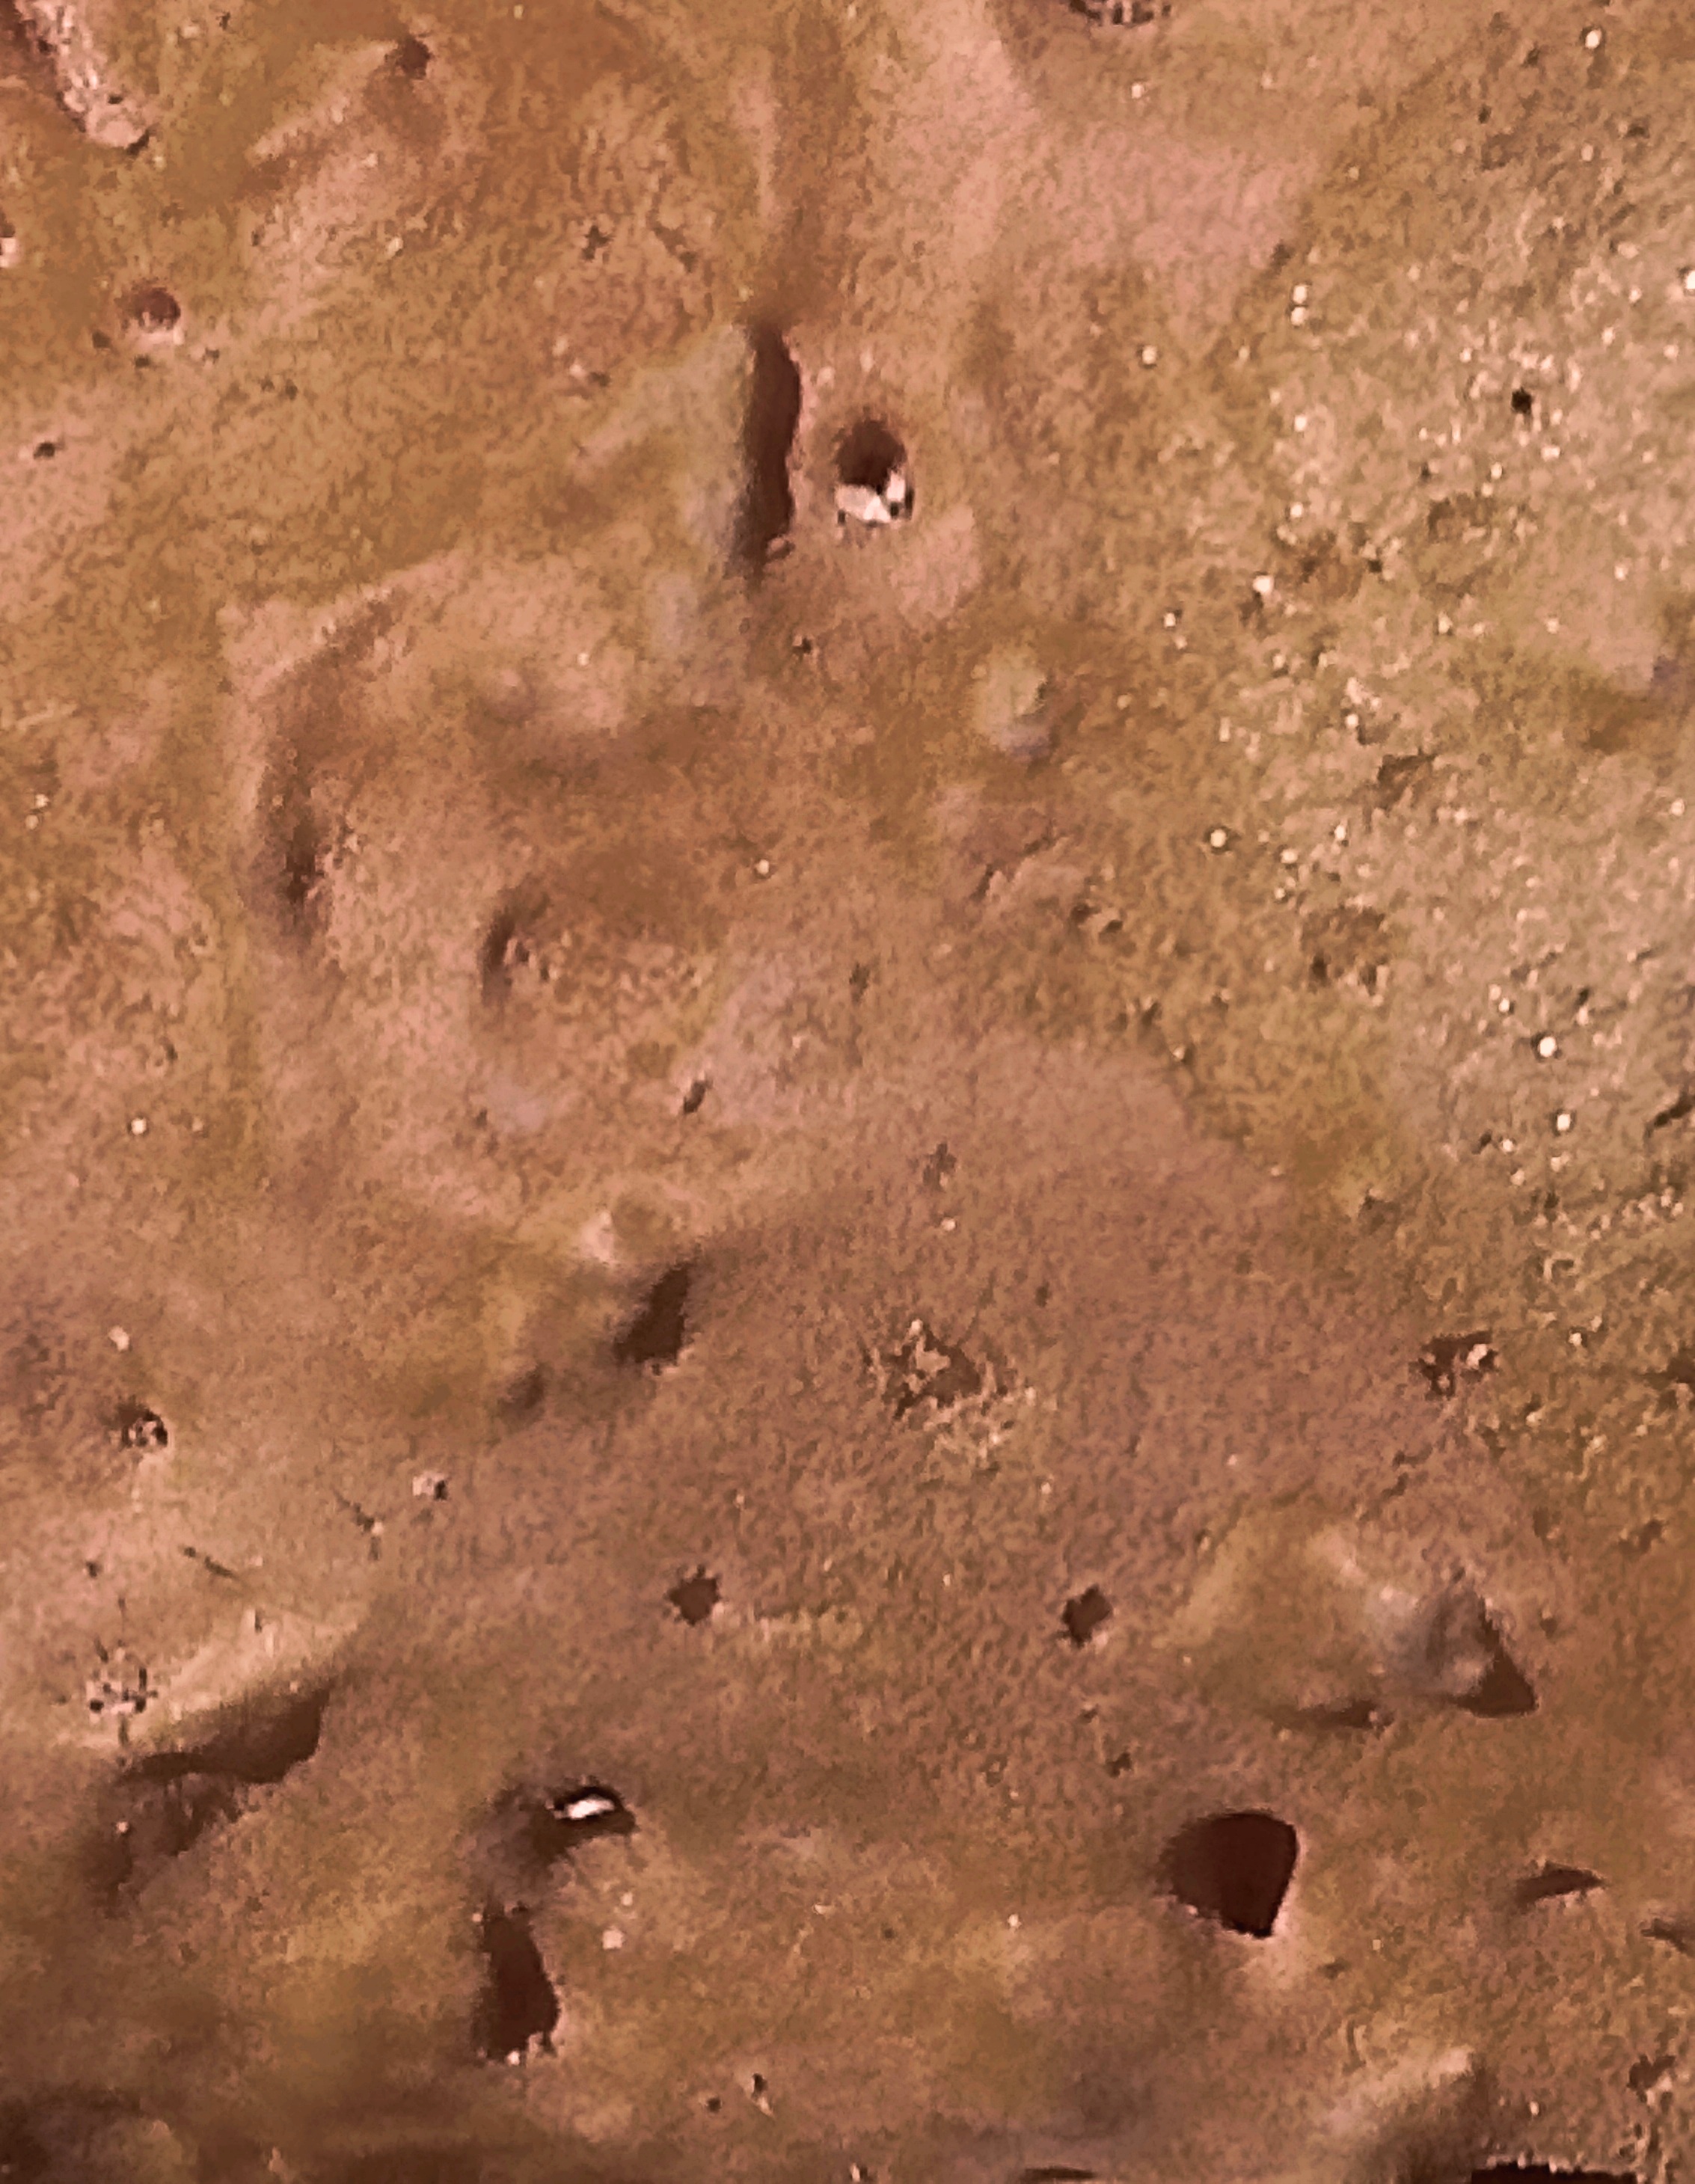
mars planet, macro picture, red planet, space, death, solar system, brown, soil, geology, rock, geological phenomenon, formation